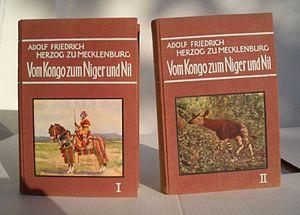
Adolphe-Frédéric de Mecklembourg, duc de Mecklembourg-Schwerin, né le 10 octobre 1873 à Schwerin et mort le 5 août 1969 à Eutin, est un membre de la maison grand-ducale de Mecklembourg-Schwerin qui exerça notamment les fonctions de gouverneur du Togo, explorateur d'Afrique. il a été choisi pour régner sur le duché balte uni ; il a été le président du Comité national olympique allemand entre 1949 et 1951.